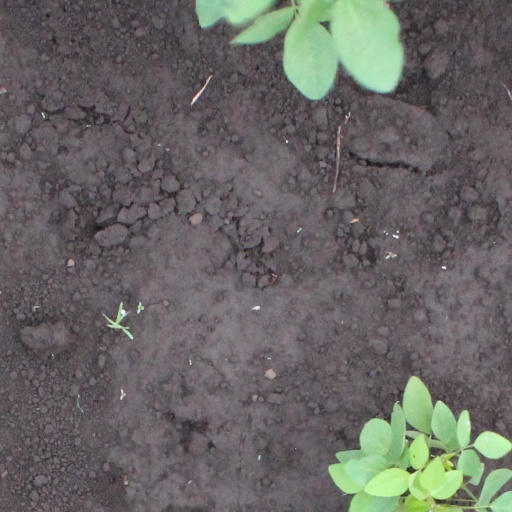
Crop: soybean